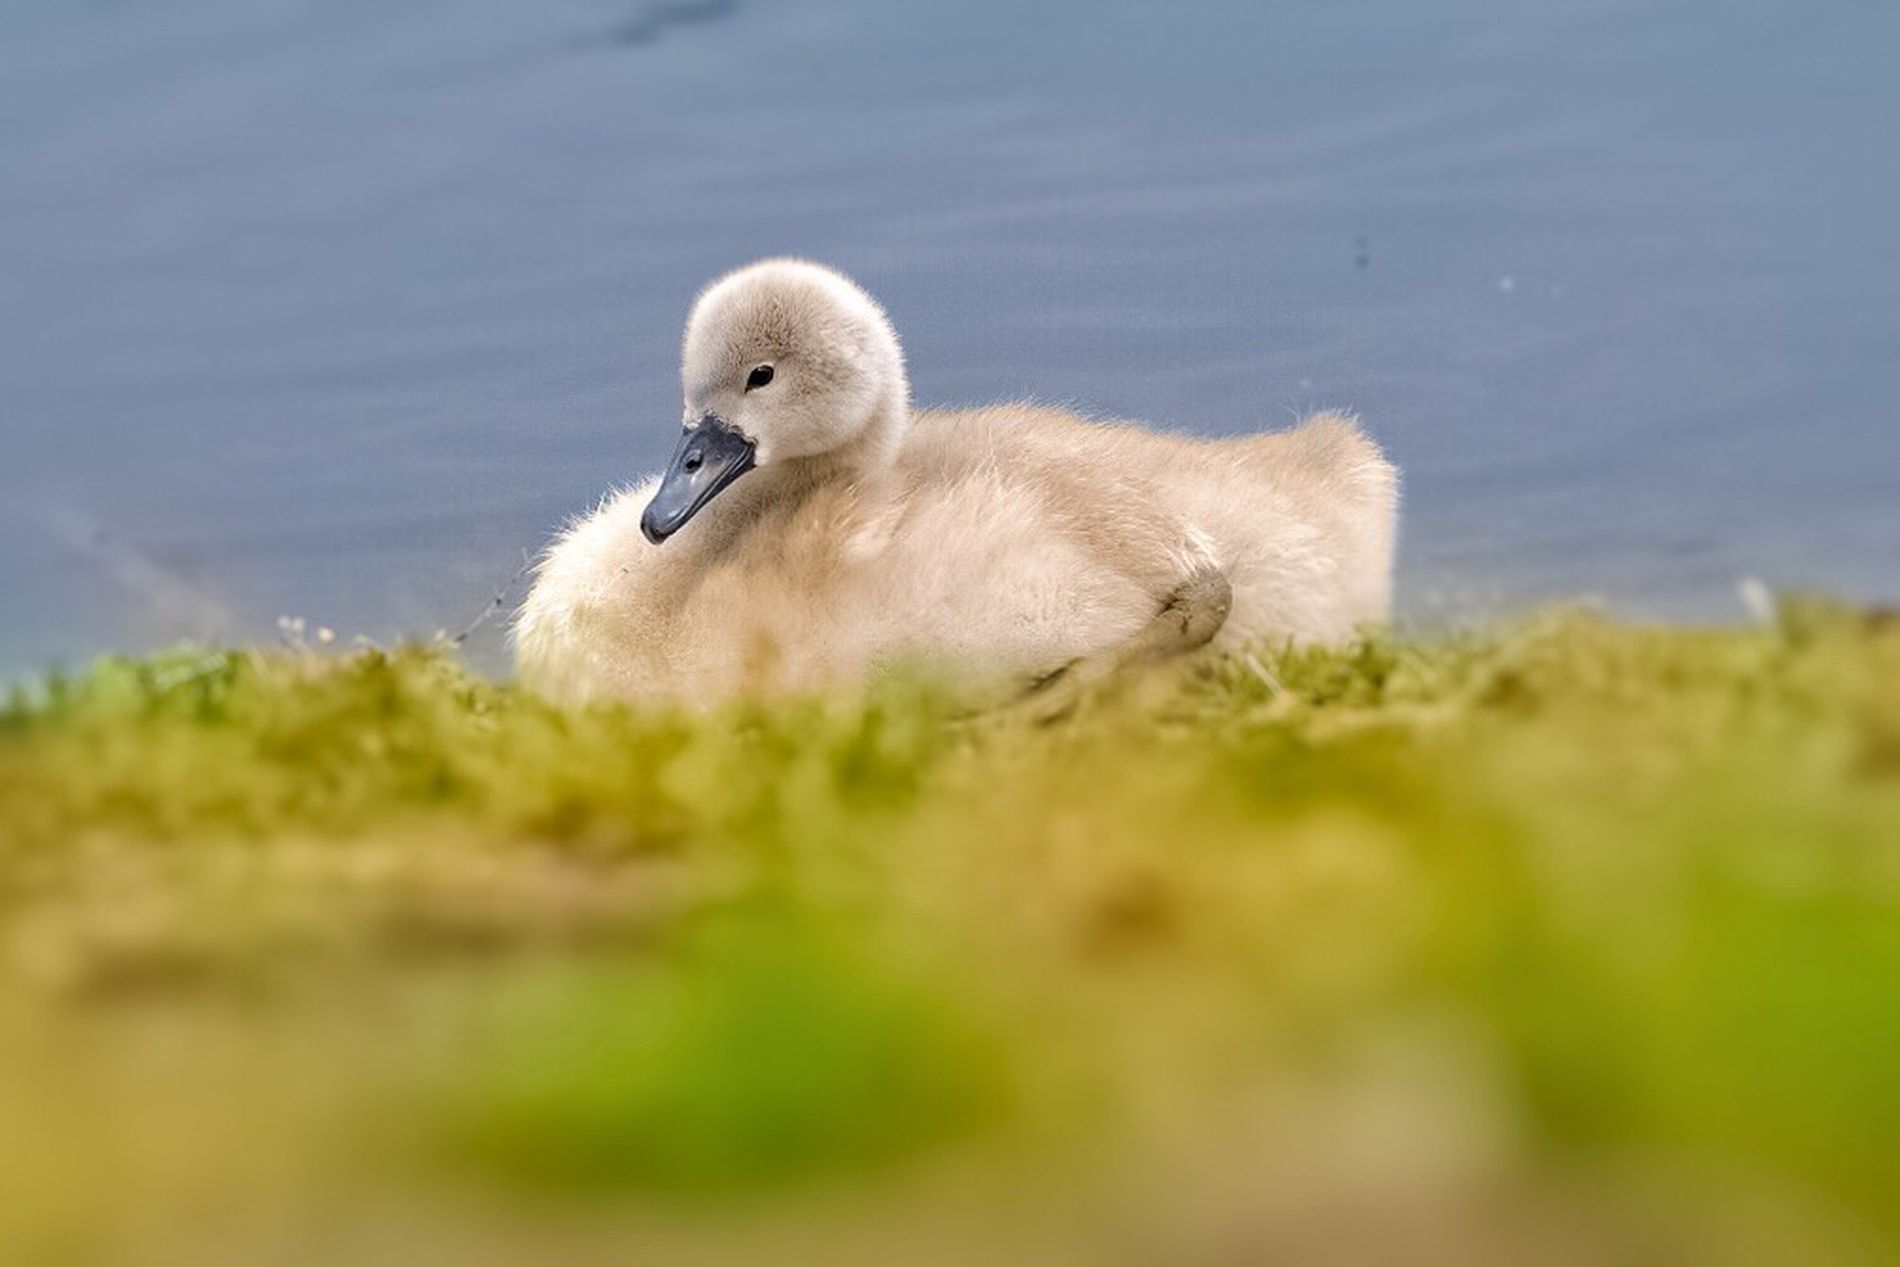
Delicate Swan
The photo shows a small, delicate swan sitting on a grassy bank near a calm lake. It has soft, light beige feathers and a dark beak. The swan appeared relaxed amidst the soft, green grass.
A tranquil landscape by the lake. A low-medium shot highlights a young swan relaxing on the soft green grass near a blue lake. The grass in the foreground appears slightly blurred, focusing on the swan and the details of its soft feathers.
Labels: Animal, Bird, Beak, Swan, Waterfowl, Goose, Anseriformes, Grass, Lake
Camera: FUJIFILM X-T20
Lens: XF80mmF2.8 R LM OIS WR Macro
Aperture: F5.6
Exposure: 1/600 sec
ISO: 200
Focal length: 80